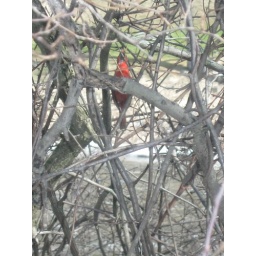
red bird hidden in tree